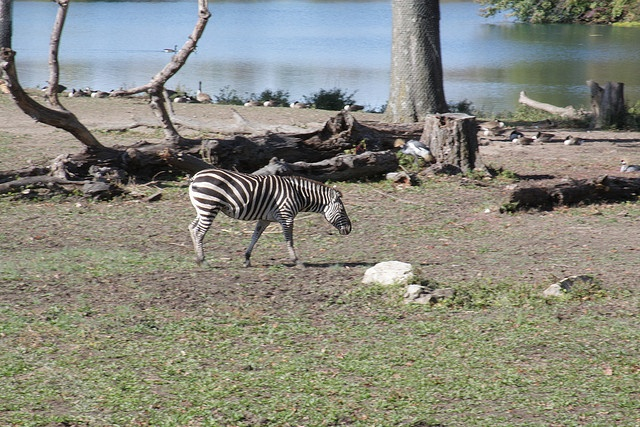
A black and white zebra walking by logs and a rock.
An animal that is walking around the grass.
A lonely Zebra is standing in the grass near a lake.
A single zebra standing near a river on a sparsely grassed field.
A zebra walking about grassy area with trees in the background.